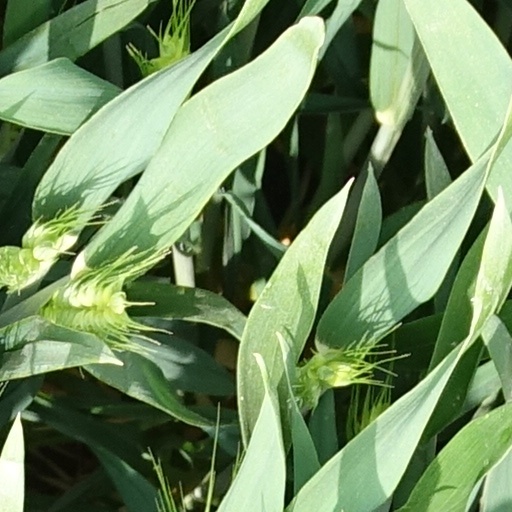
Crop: wheat